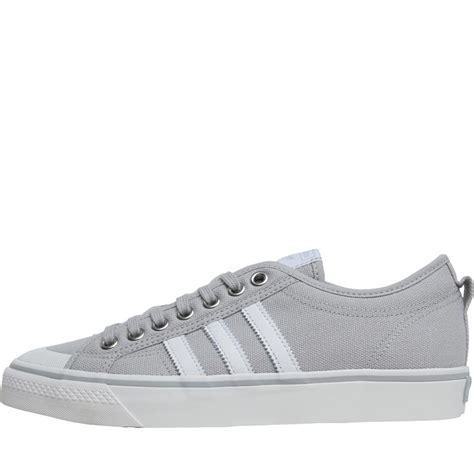
Brand: Adidas
Model: Nizza